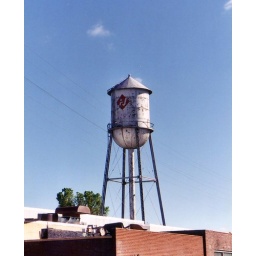
Another old water tower in Jackson Michigan